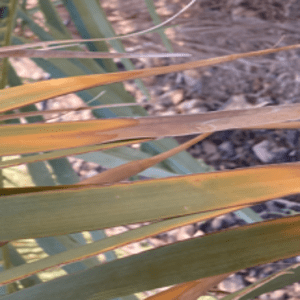
Label: Magnesium Deficiency